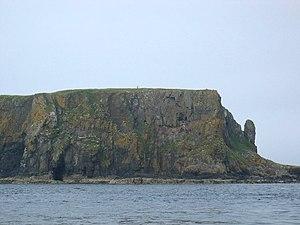
Cairn na Burgh Mòr est une île inhabitée du Royaume-Uni située en Écosse, dans les îles Treshnish.